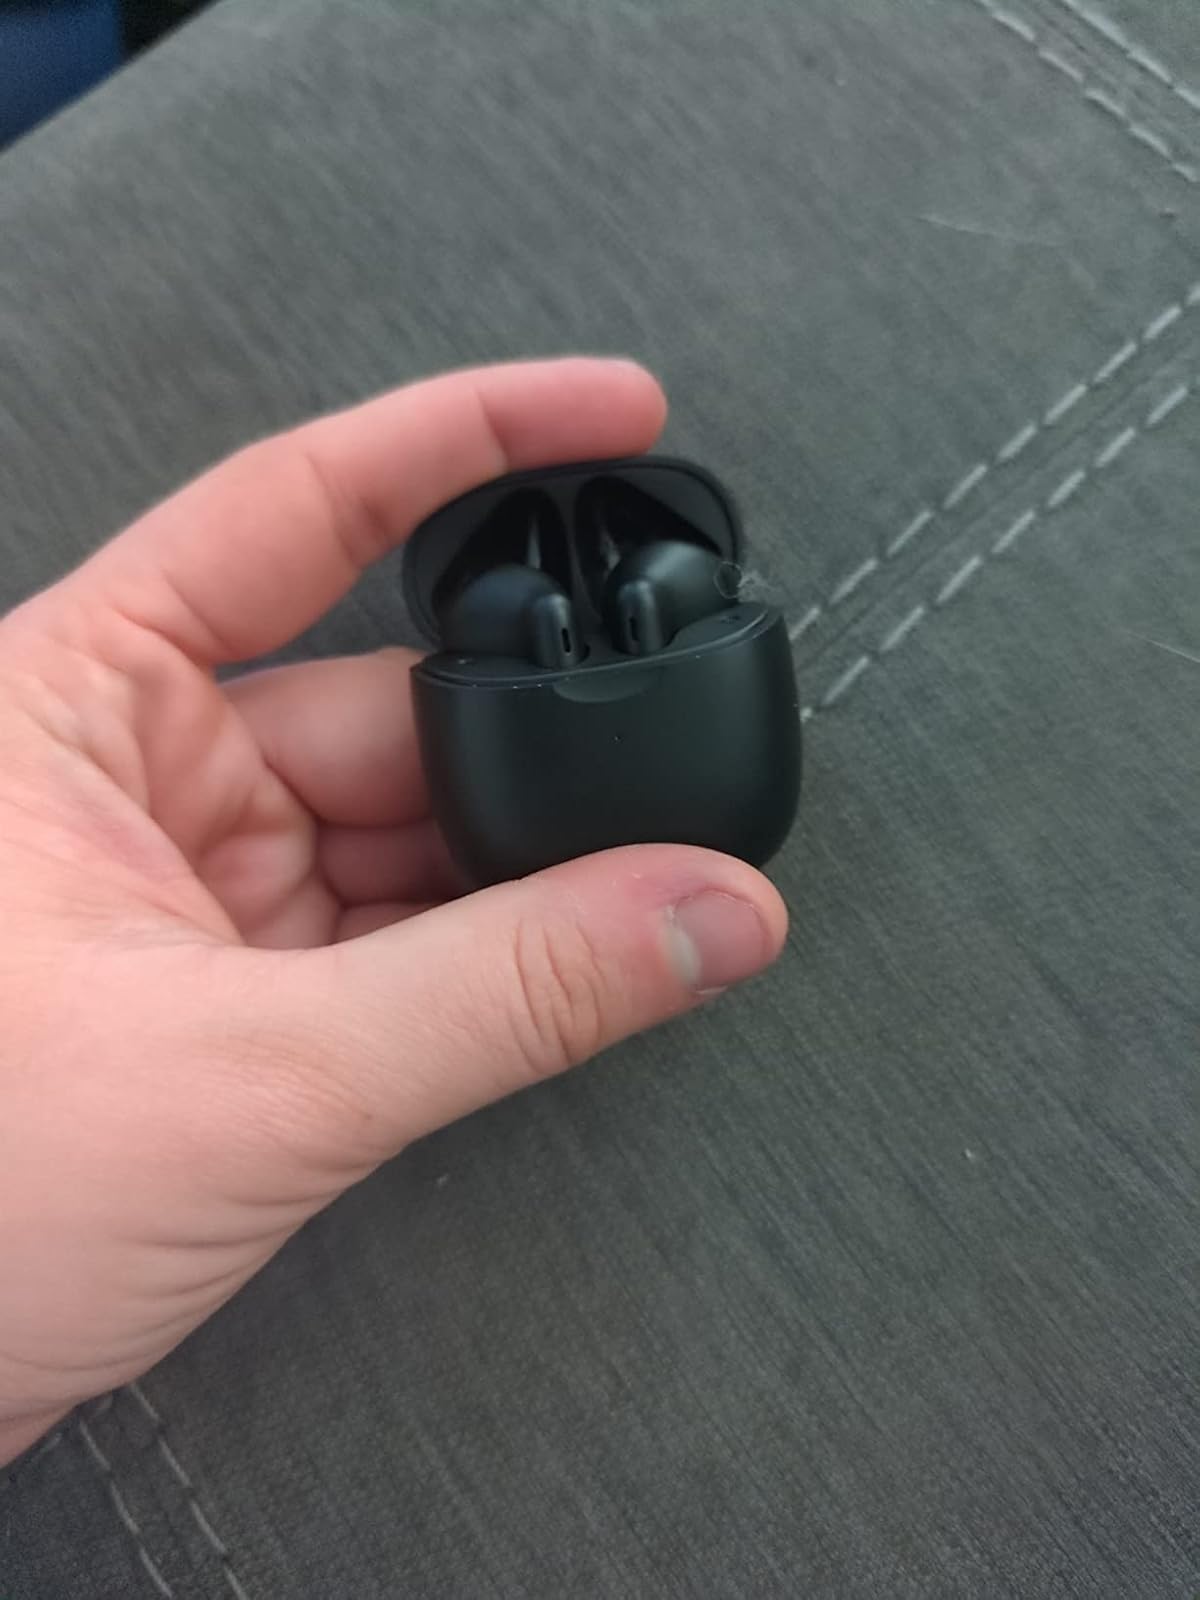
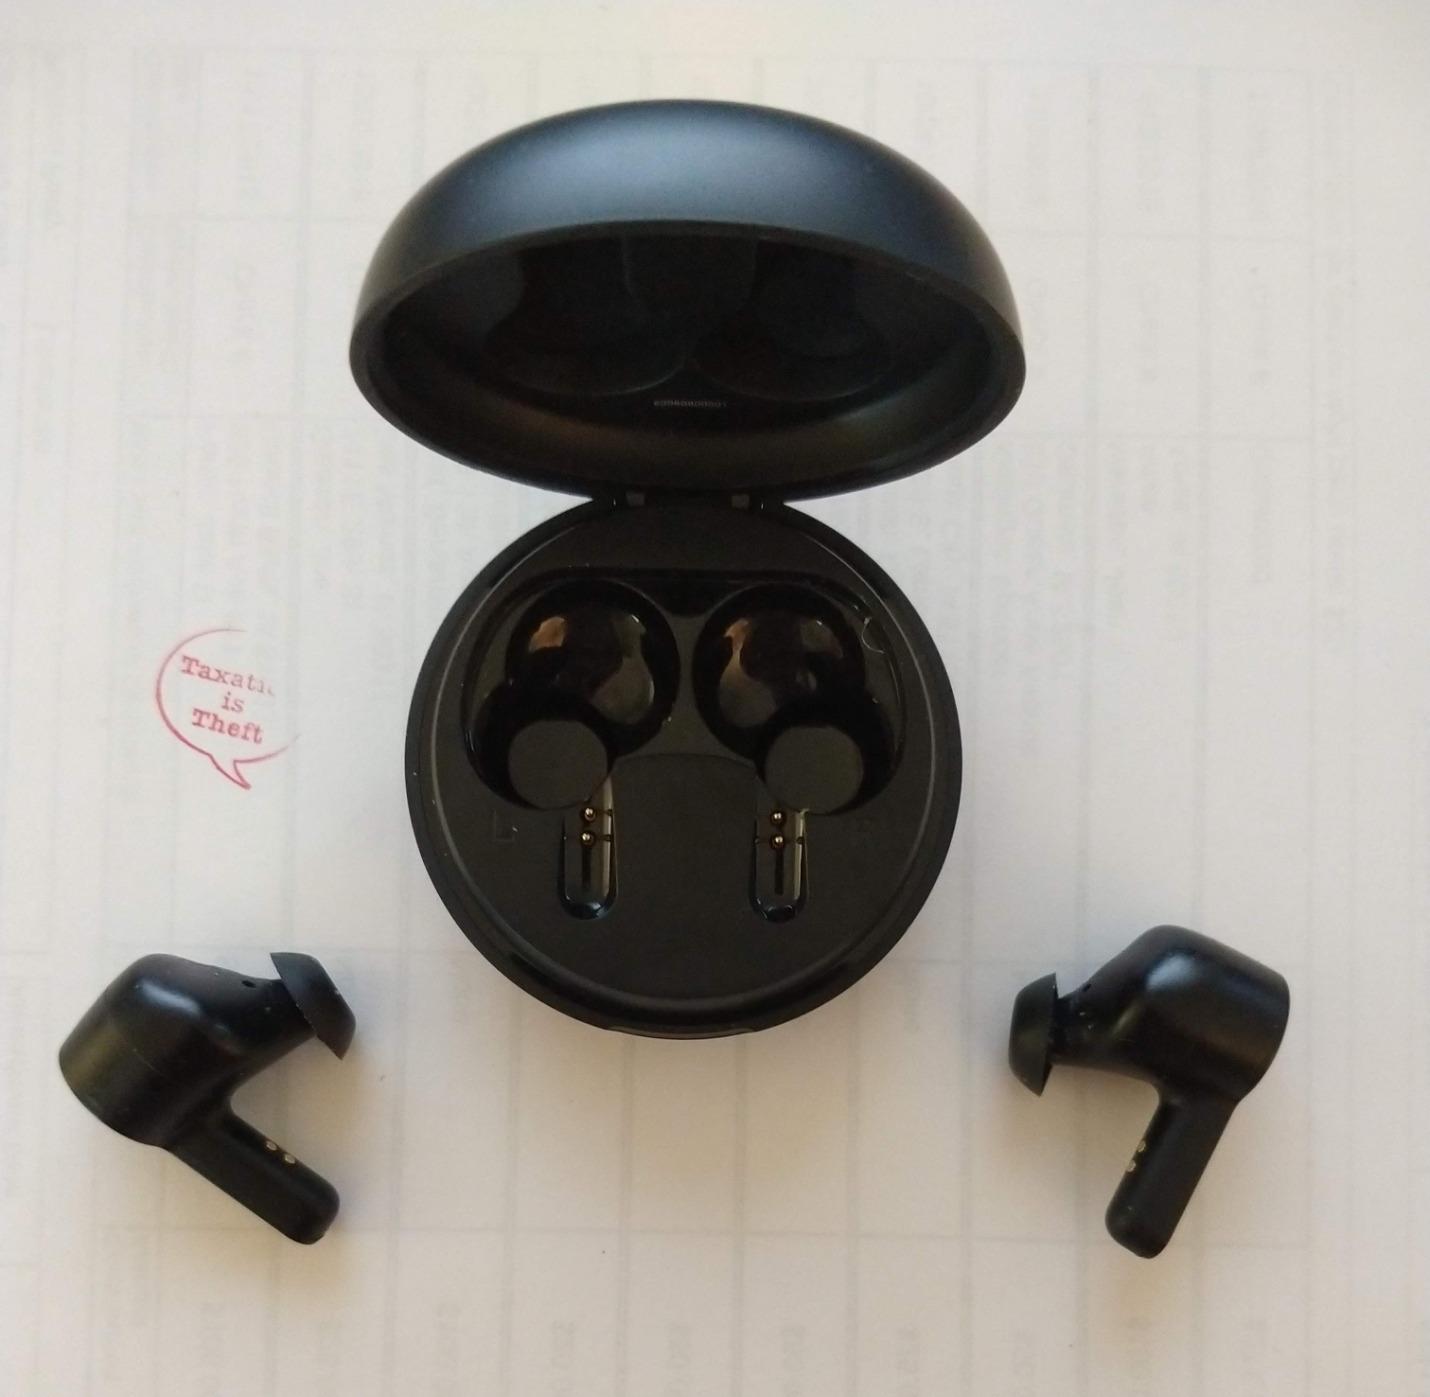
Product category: earbuds
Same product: no